Smart Ball

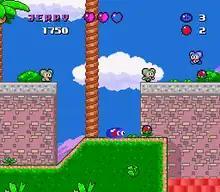
Gameplay screenshot.

In that incarnation, the player plays as a little jelly bean with eyes, named Jerry, traveling across a grassy landscape. The game has graphics and terrain that are characterized as cartoony and cute, which attracts younger players.